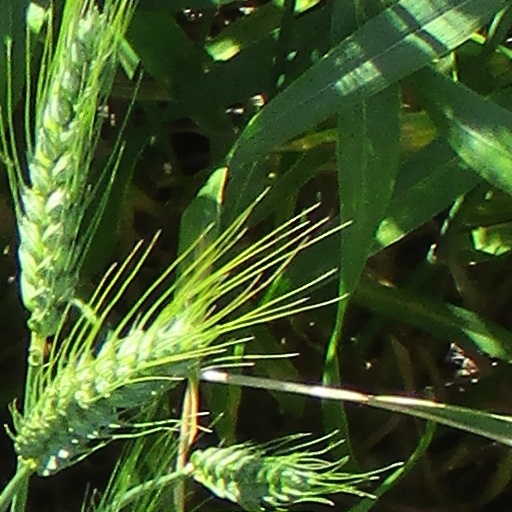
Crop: wheat